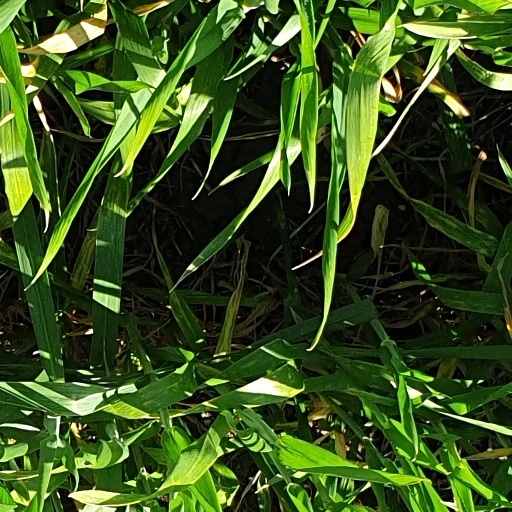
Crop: wheat